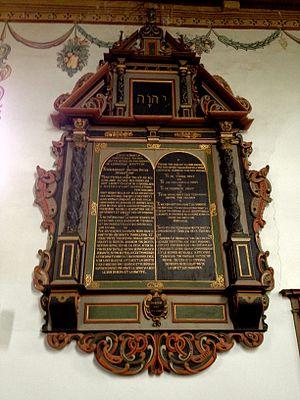
Tables de la loi (Décalogue) datées de 1669, de ABRAHAM GABEREL. Église réformée de Gléresse, Canton de Berne, Suisse
Le Décalogue — les Dix Paroles pour le judaïsme, traduit par les Dix Commandements pour le christianisme — est un court ensemble écrit d'instructions morales et religieuses reçues, selon les traditions bibliques, de Dieu par Moïse au mont Sinaï.